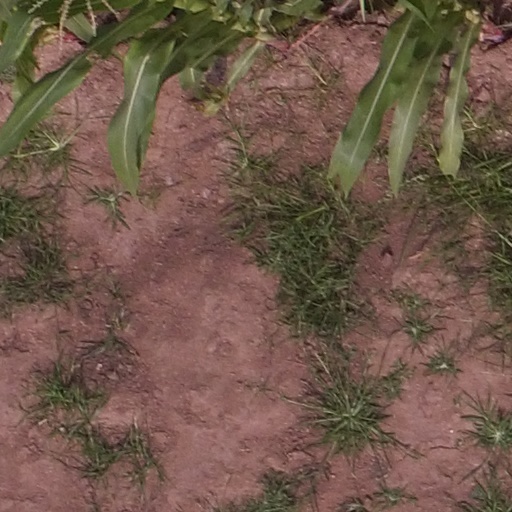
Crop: maize; corn